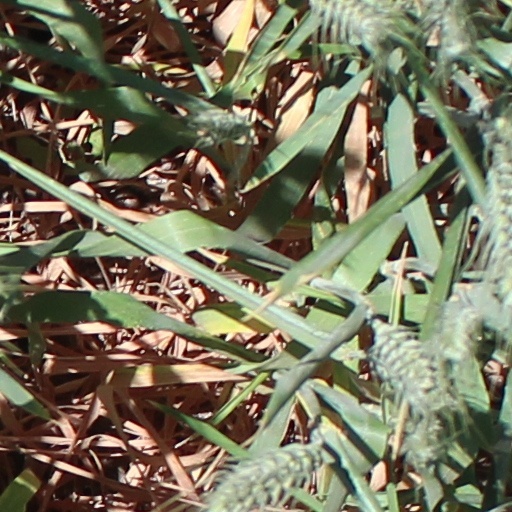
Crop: wheat